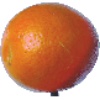
Label: Tangelo 1